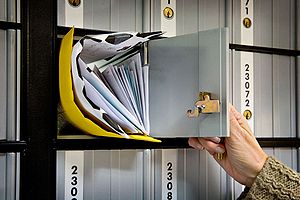
Postboks
Postboks fuld af post
En postboks er en unik adresserbar aflåselig boks til modtagelse af postforsendelser. Postbokse er typisk placeret på postkontorer, i forbindelse med postbutikker, ved postdistributionscentre eller ved posthuse.